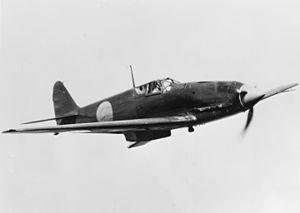
Le Kawasaki キ61 Ki-61 Hien, ou chasseur de type 3, pour l'armée impériale, fut un chasseur assez particulier, car il fut le seul construit dans ce pays à être doté d'un moteur en ligne refroidi par liquide. Les Alliés, croyant avoir affaire à un dérivé de chasseur Macchi MC.205 Veltro, le surnommèrent Tony. En réalité, il avait été inspiré par le Messerschmitt Bf 109 et le Heinkel He 100, allemands. Son moteur était un dérivé du Daimler-Benz DB 601A, dont les Japonais avaient reçu, en 1940 des exemplaires et les plans pour une fabrication sous licence. Le Ki-61 constitua avec le Ki-43 Hayabusa l'épine dorsale de la chasse du Service aérien de l'armée impériale japonaise jusqu'à l'apparition de l'excellent Ki-84. Il fut l'appareil engagé en nombre, de jour, contre les B-29 jusqu'à la fin de la guerre.